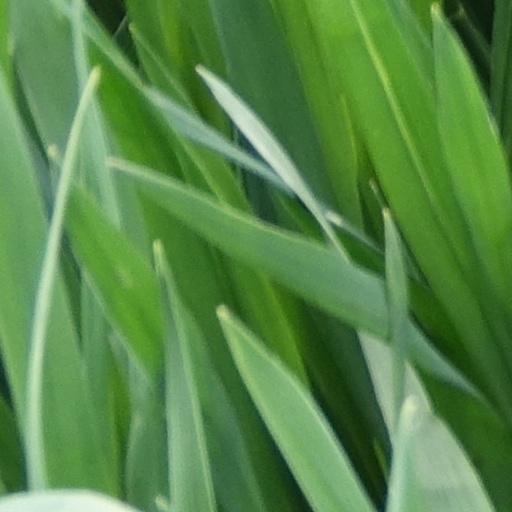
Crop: wheat